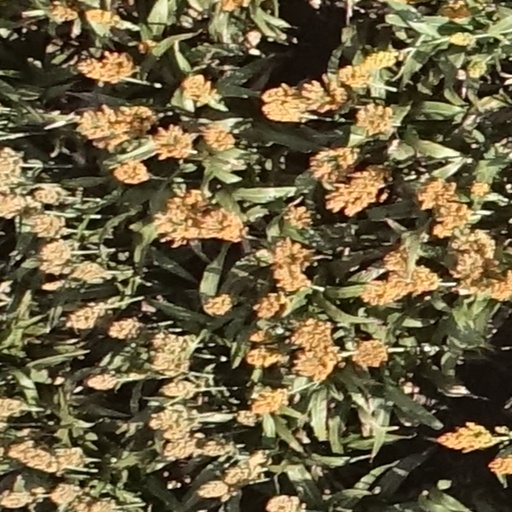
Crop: sorghum